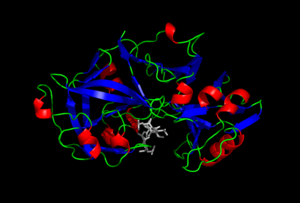
Pepsin
Pepsin i sammenhæng med pepstatin
Pepsin er et enzym, der kan spalte proteiner til peptider. Det findes i maven og aktiveres af den saltsyre, som findes i mavesyren. Pepsin har et pH-optimum på omkring 2.